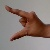
The image shows a hand gesture representing the letter 'Z' in Indian Sign Language.